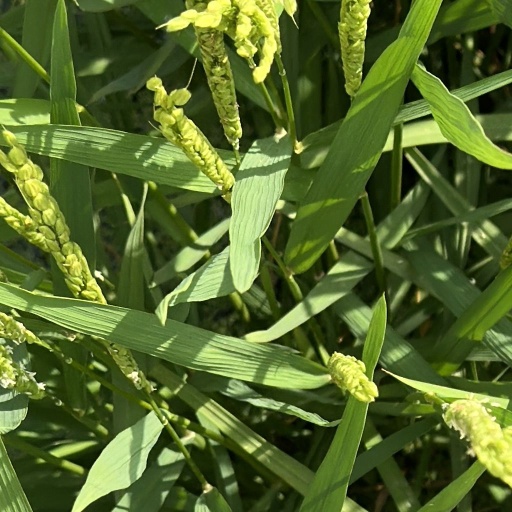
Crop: rice